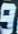
Number: 9